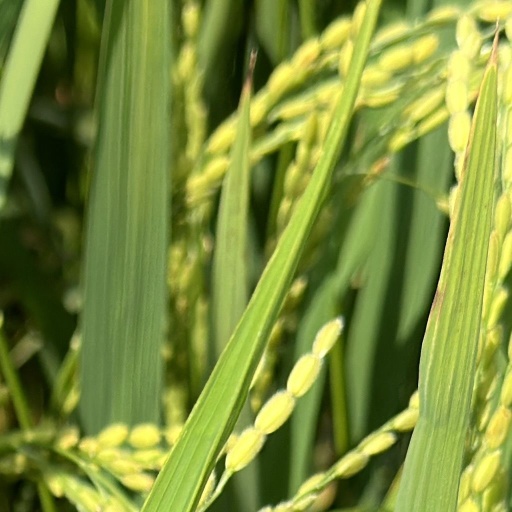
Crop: rice